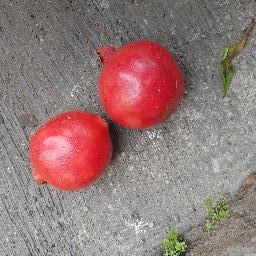
Fruit: Pomegranate
Quality: Good